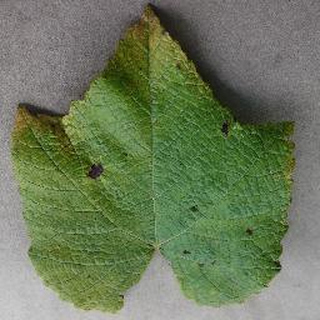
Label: grape_leaf_blight